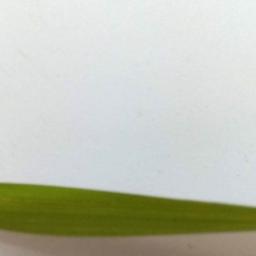
Label: Rice___Healthy